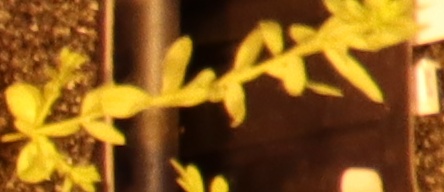
Label: Flax